Answer in natural language. Estimate the real world distances between objects in the image. Which object is closer to dark brown colour shelving unit, white color dining table or green decagon houseplant? Choose between the following options: green decagon houseplant or white color dining table
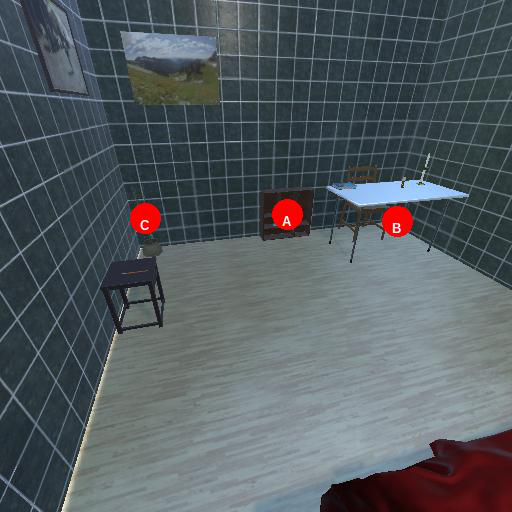
<answer>white color dining table</answer>